Thomas Zwiefelhofer

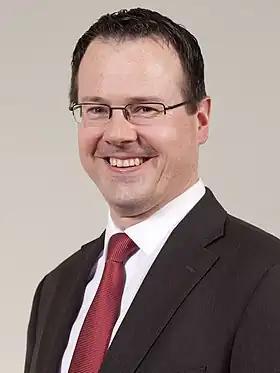
Official portrait, 2013

Thomas Zwiefelhofer (born 10 December 1969) is a politician from Liechtenstein who served as Deputy Prime Minister of Liechtenstein from 2013 to 2017, under the government of Adrian Hasler. Since 2021, he has been the president of the Patriotic Union.